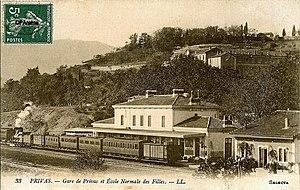
Gare de Privas.
Privas est une commune française, chef-lieu du département de l'Ardèche, en région Auvergne-Rhône-Alpes.